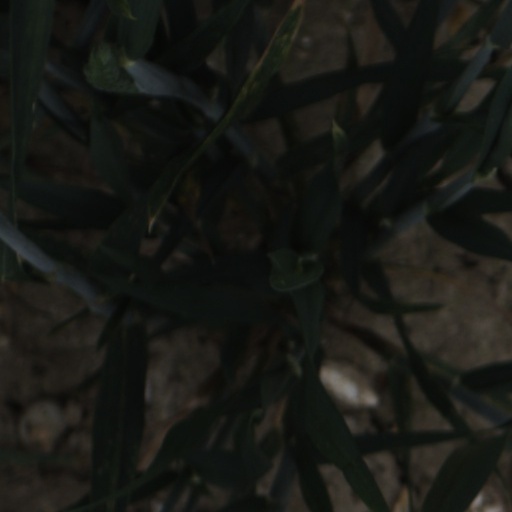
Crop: wheat